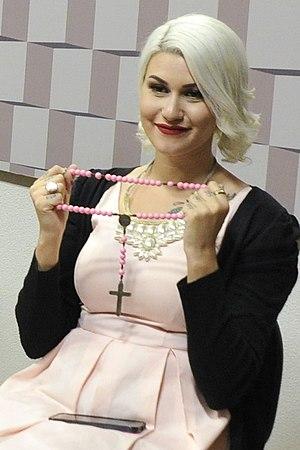
Sara Fernanda Giromini, dite Sara Winter, née le 18 juin 1992 à São Carlos, est une activiste brésilienne, aujourd'hui partisane farouche du président d'extrême droite brésilien Jair Bolsonaro et proche de la ministre brésilienne de la Femme Damares Alves, une pasteure évangélique. D'abord féministe, fondatrice de la branche brésilienne du groupe Femen et membre du mouvement pro-bisexualité « Bastardxs », elle devient une militante anti-avortement en 2015 après avoir avorté de son première enfant et quitte les Femen. En 2020, elle publie les coordonnées d'une petite fille de 10 ans ayant été violée et enceinte pour l'empêcher d'avorter. Aujourd'hui, elle risque un procès pour incitation à la haine.